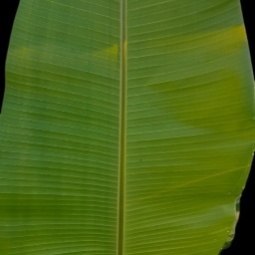
Label: Sulphur